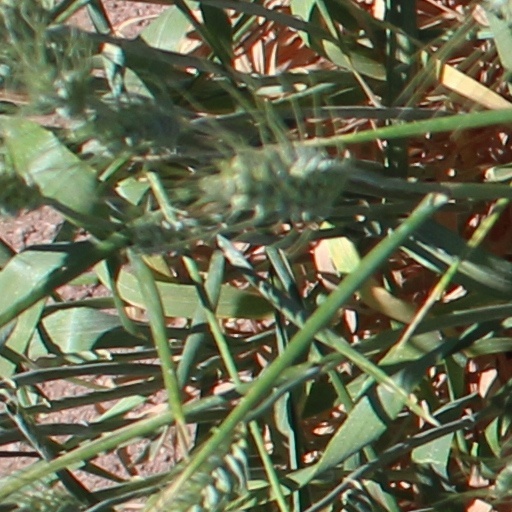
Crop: wheat